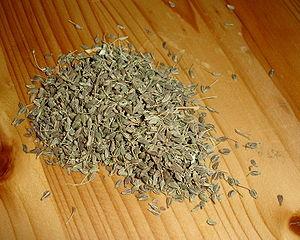
L'arak, arac ou arack est une eau-de-vie de vin traditionnellement consommée et produite uniquement dans le Croissant fertile. Apprécié au Liban, en Syrie, en Jordanie et en Israël, il en est le spiritueux traditionnel, un véritable emblème de l'art gastronomique. En raison des prescriptions islamiques interdisant la consommation d'alcool, le Liban, la Syrie, la Jordanie et Israël sont les seuls endroits du Proche-Orient où sa distillation et sa consommation sont courantes.